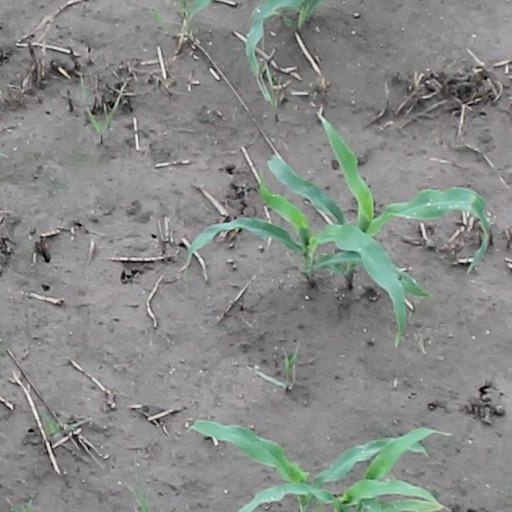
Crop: maize; corn